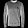
Label: Pullover